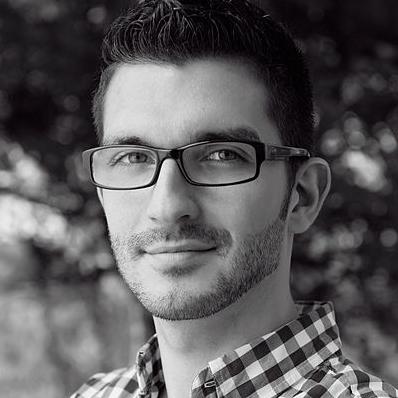
Age: 27